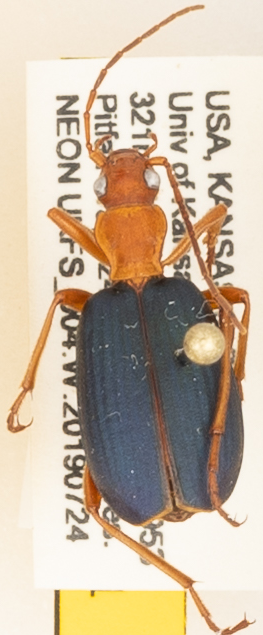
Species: Brachinus alternans
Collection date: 2019-07-24
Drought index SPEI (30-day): -1.01
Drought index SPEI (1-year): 1.45
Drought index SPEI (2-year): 0.71